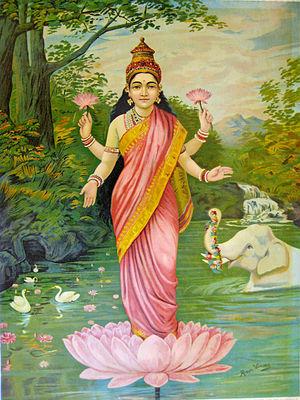
Lakshmi, la deesse de la fortune. മലയാളം: ലക്ഷ്മീദേവി.